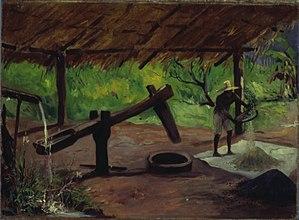
Le Museu Paulista de l'Université de São Paulo est un musée brésilien situé sur les bords de l'Ipiranga, sur le "Caminho do Mar," le chemin de la mer. La directrice du musée est Solange Ferraz de Lima.